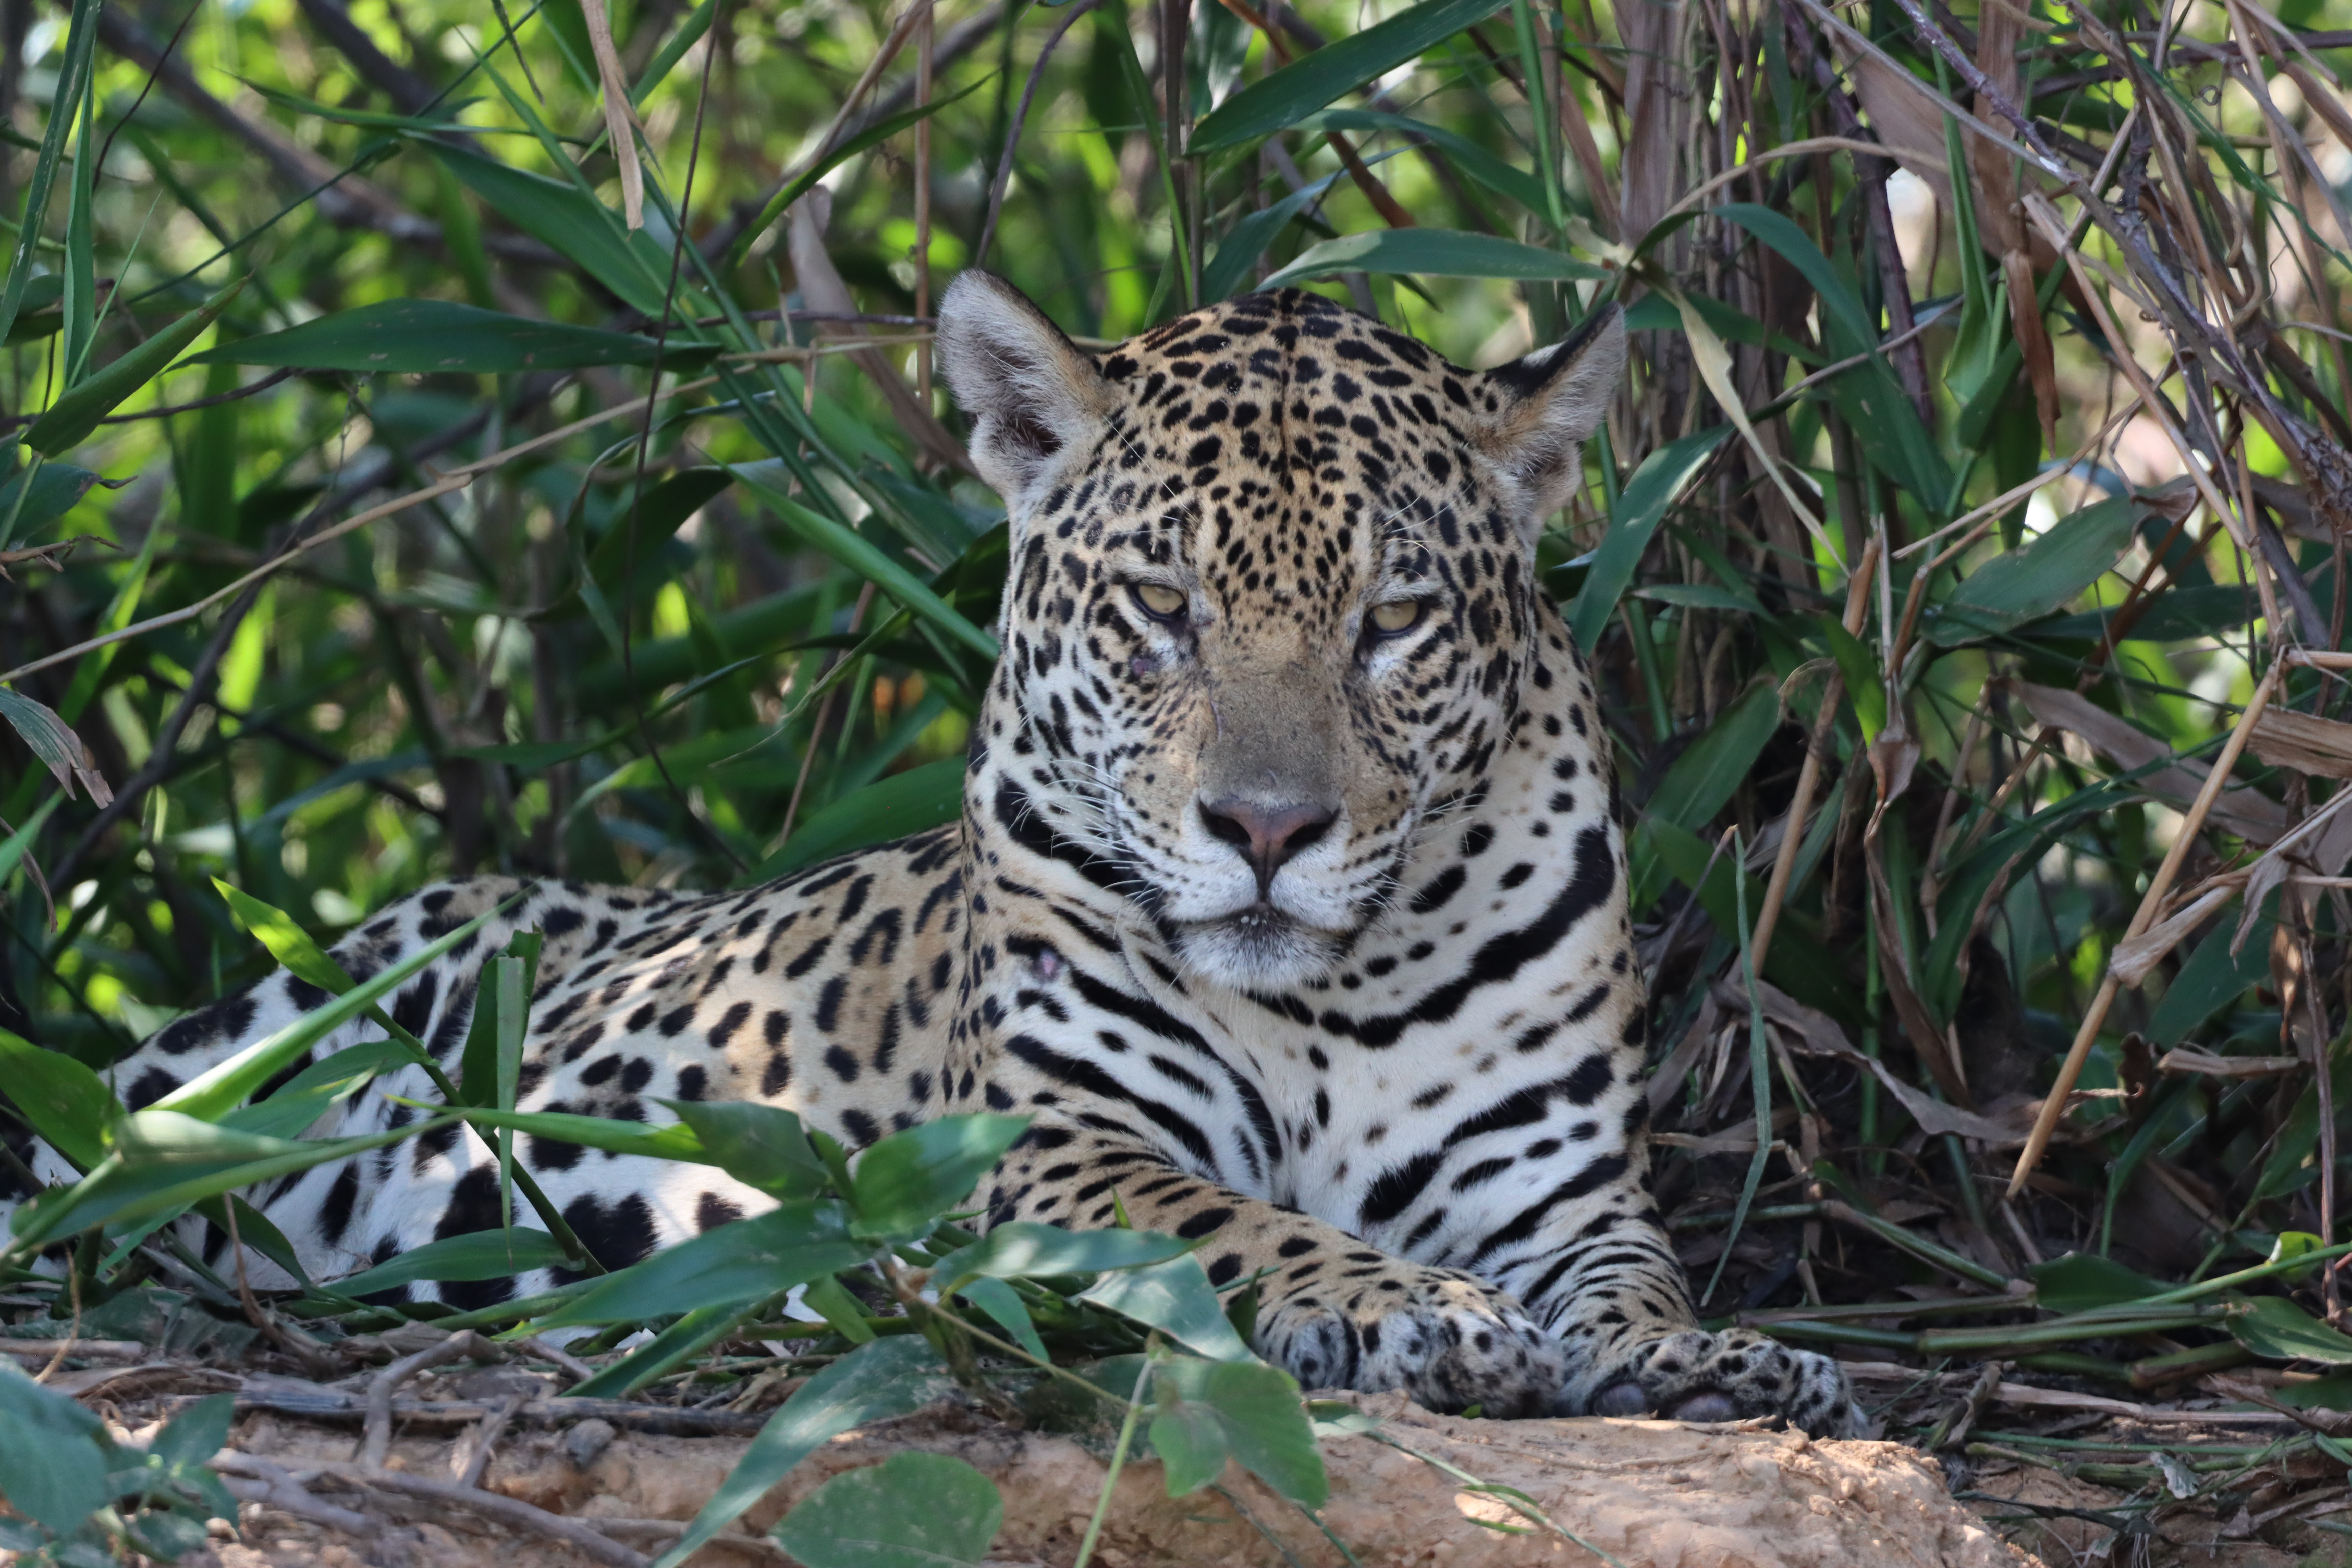
Jaguar: Kamaikua